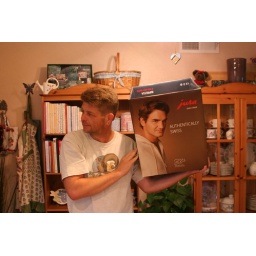
I took this of my husband goofing around with the box that his new Swiss Coffee machine came in.